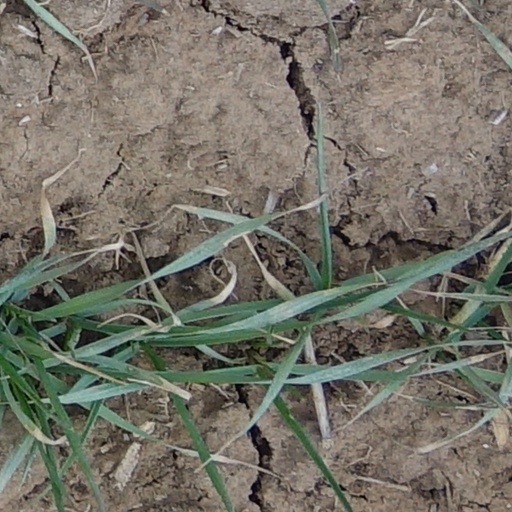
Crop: wheat